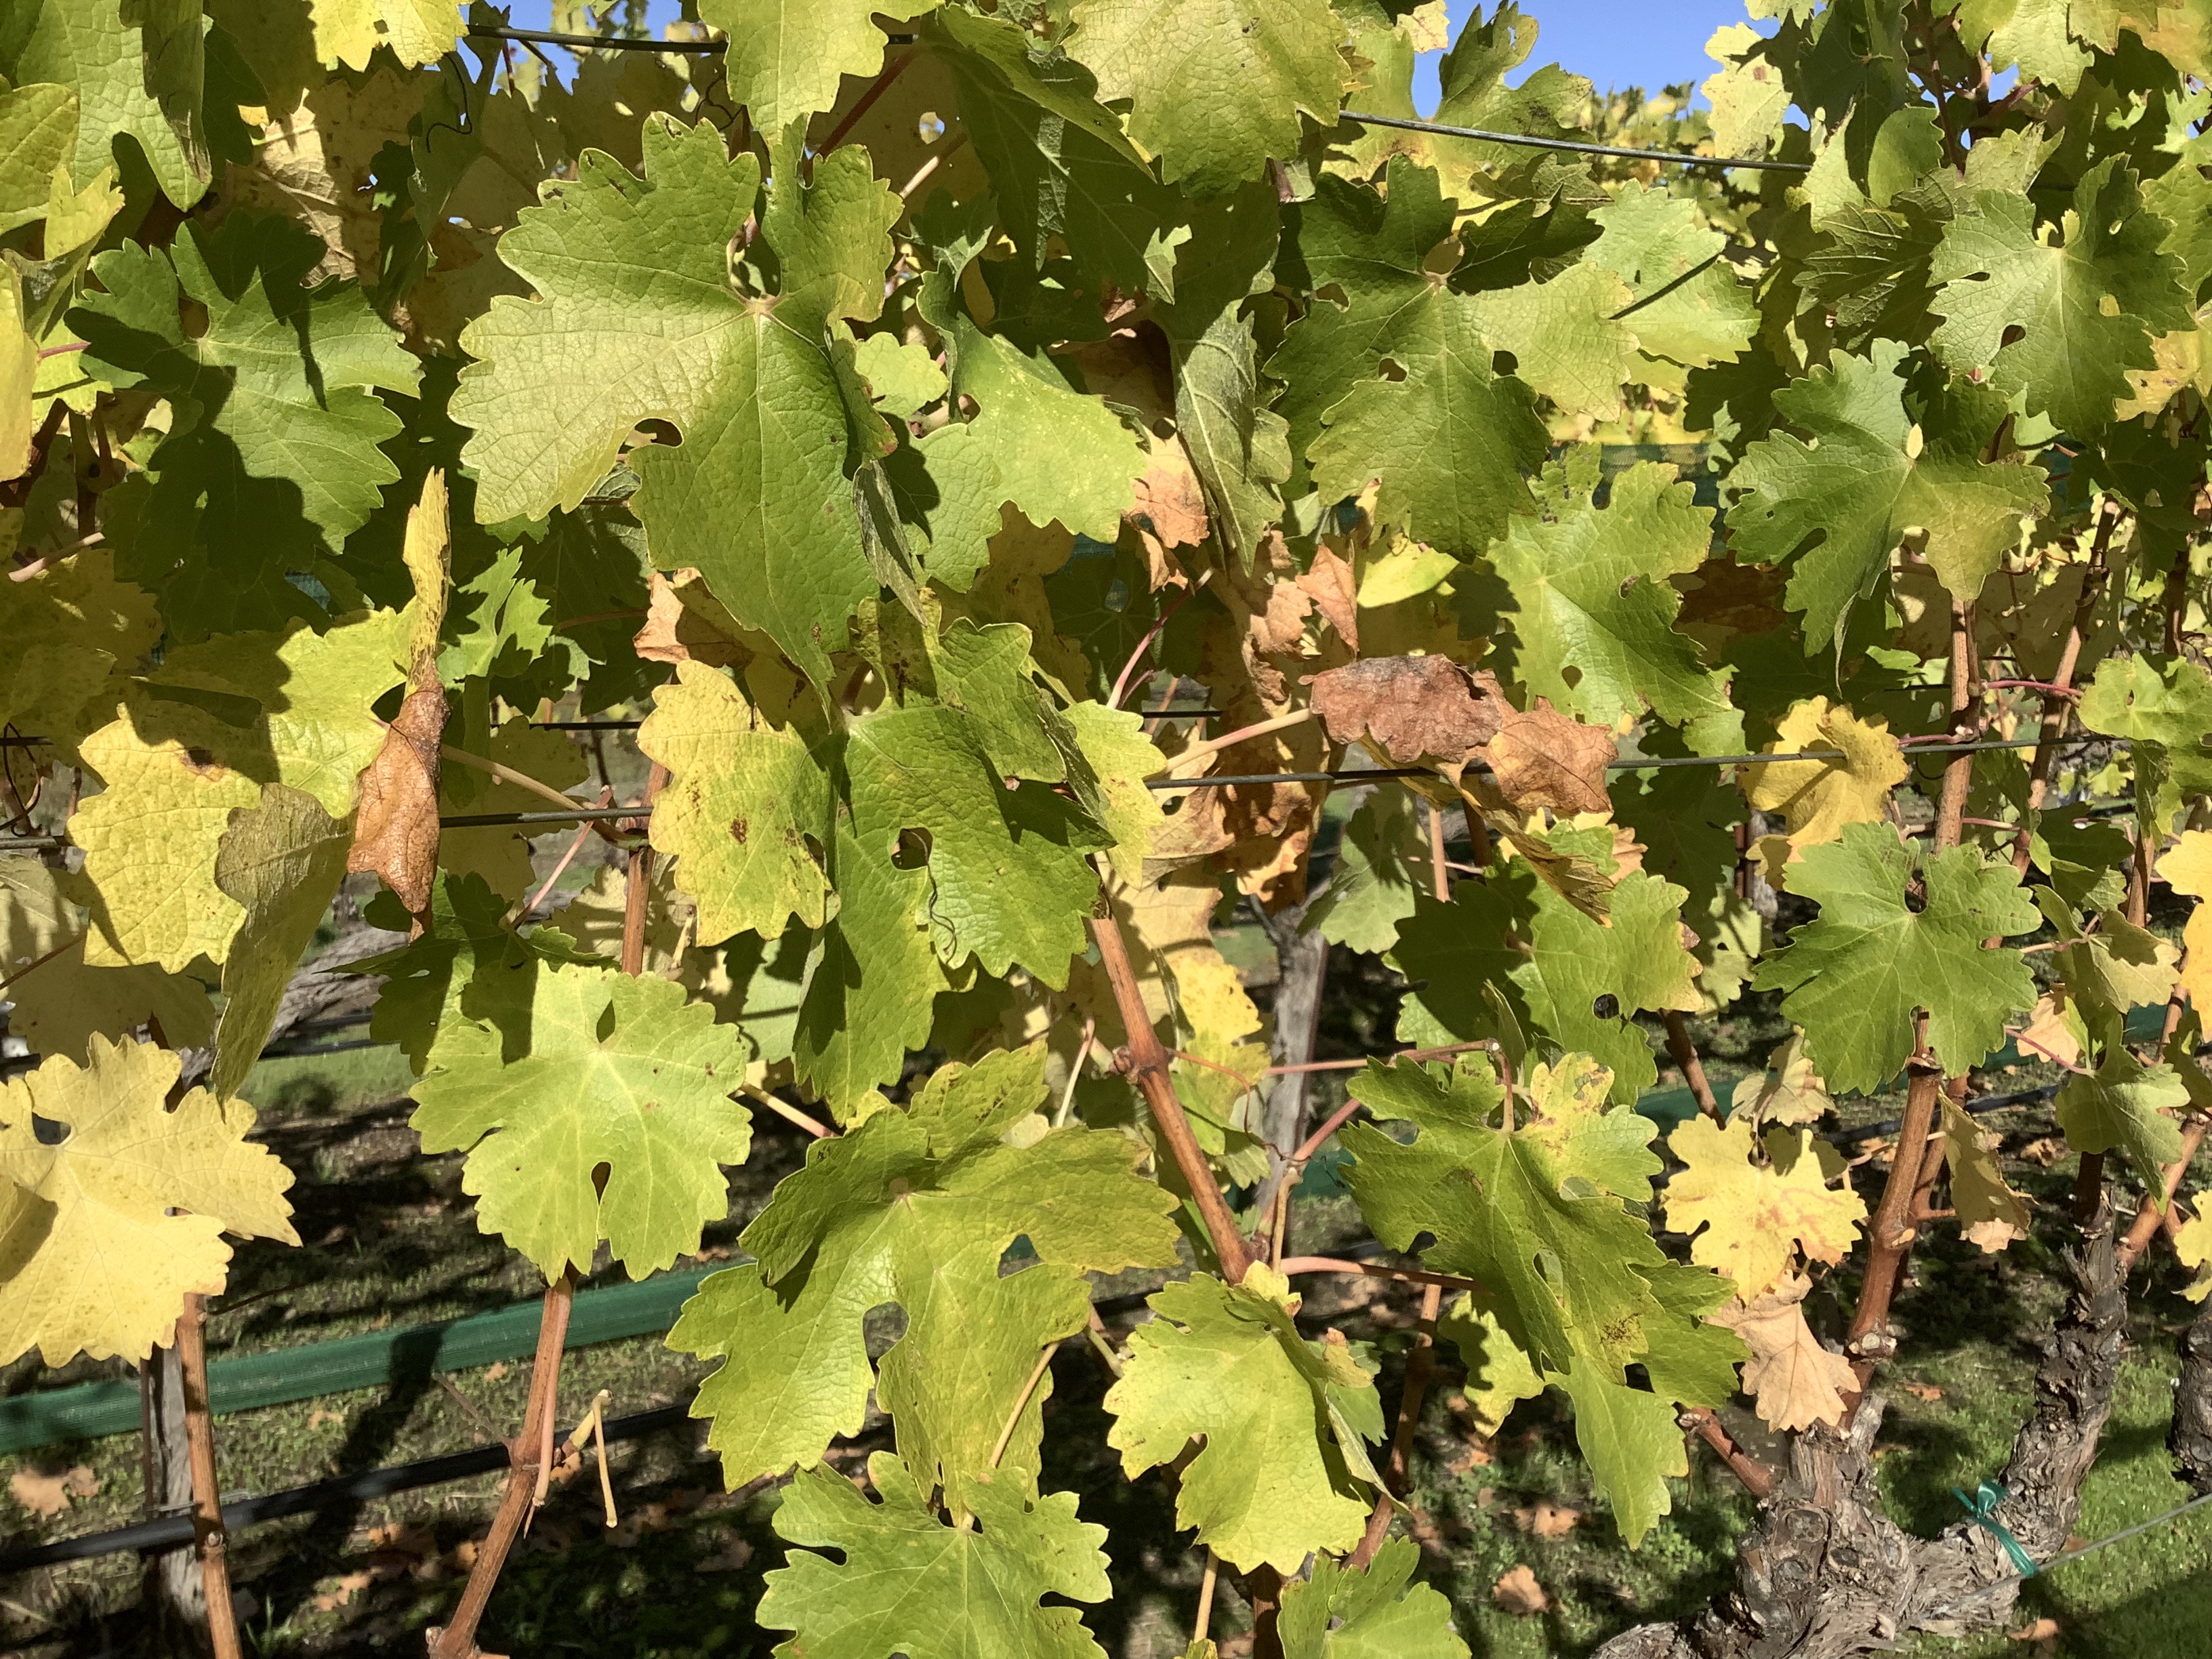
Label: No Virus